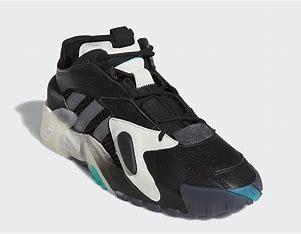
Brand: adidas
Model: Streetball Basketball